Morrissey Formation

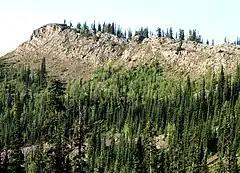
Outcrops of Morrissey Formation sandstone on a ridge in southeastern British Columbia

The Morrissey Formation is a stratigraphic unit of Late Jurassic (Portlandian) age in the Western Canada Sedimentary Basin. It is named for outcrops on Morrissey Ridge, southeast of Fernie, British Columbia, and is present in southeastern British Columbia and southwestern Alberta.